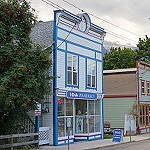
Label: buildings